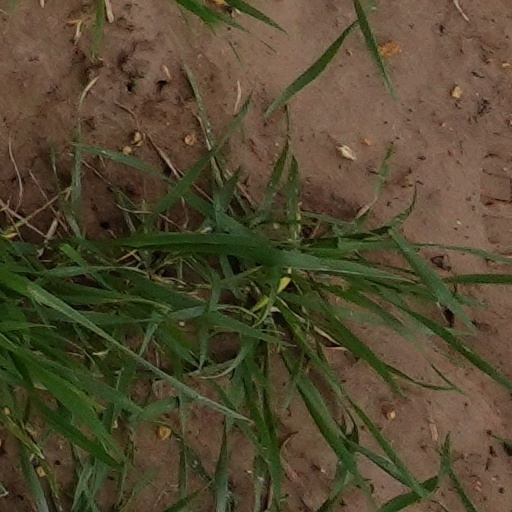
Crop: wheat